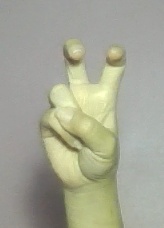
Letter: toot